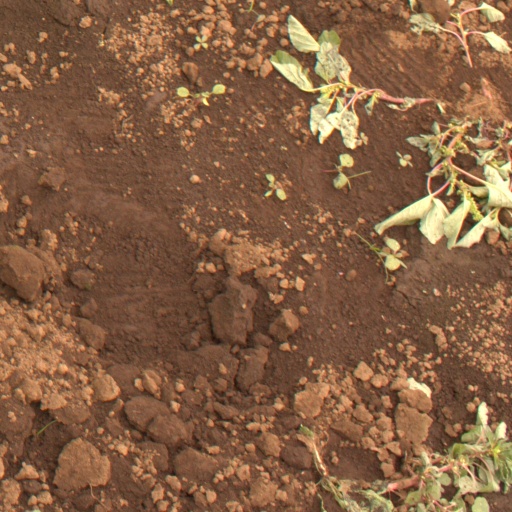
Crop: soybean